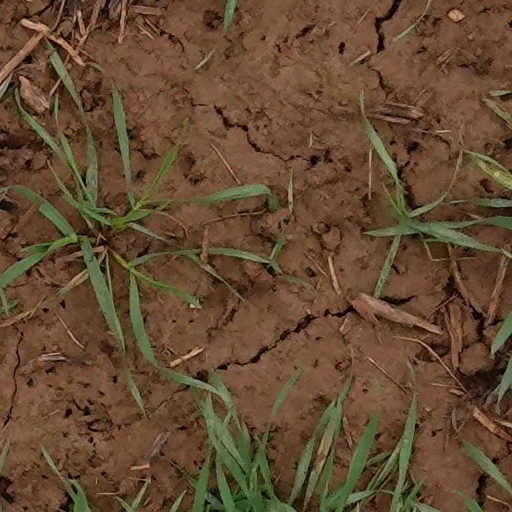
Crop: wheat